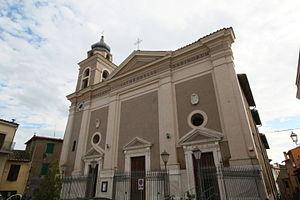
La cathédrale de Magliano Sabina est une église catholique romaine de Magliano Sabina, en Italie. Il s'agit d'une cocathédrale du diocèse suburbicaire de Sabina-Poggio Mirteto.